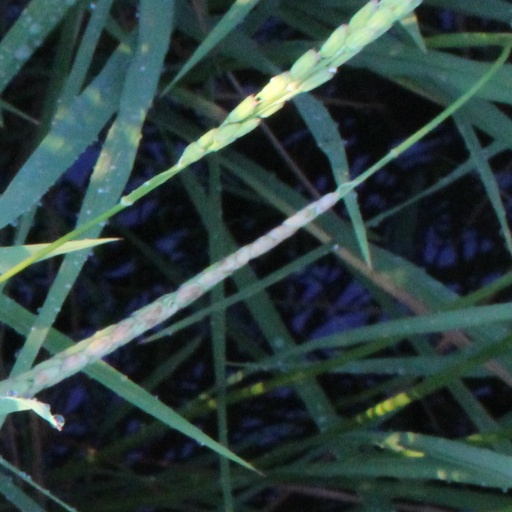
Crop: rice